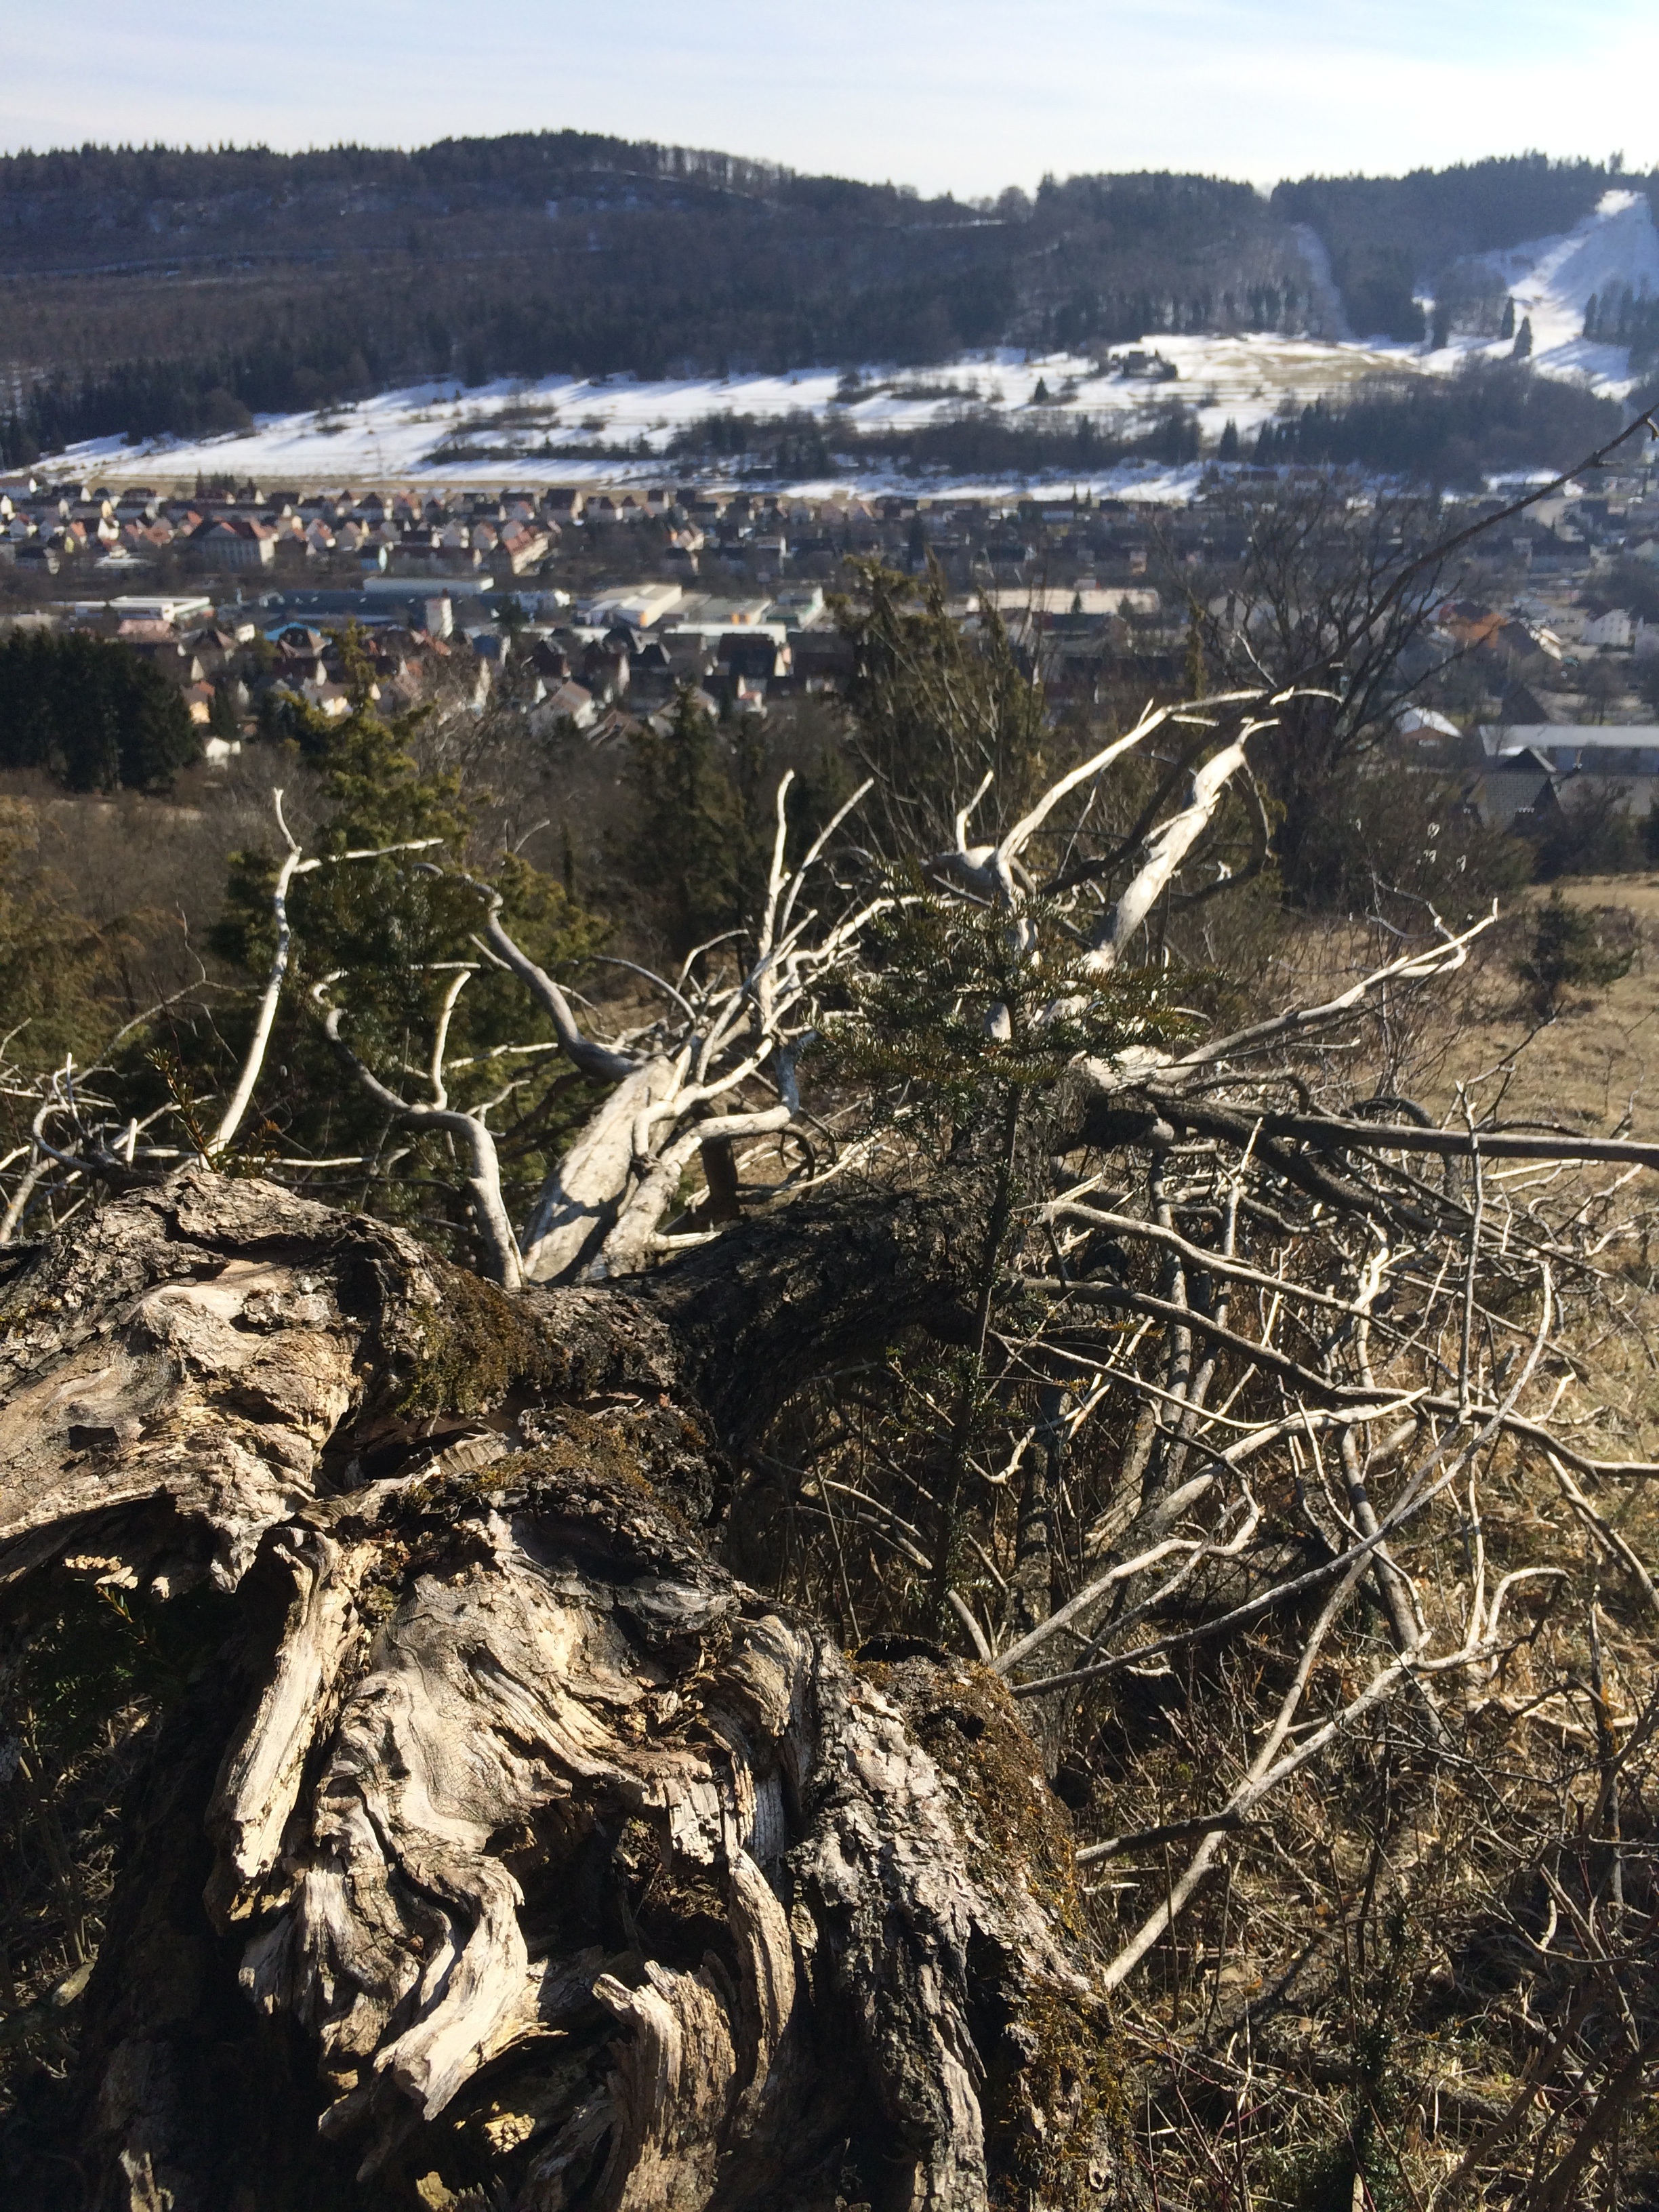
tree, nature, mountain, plant, wood, dry, log, broken, soil, dead tree, dead, aesthetic, geology, drought, dead plant, dead wood, woody plant, geological phenomenon